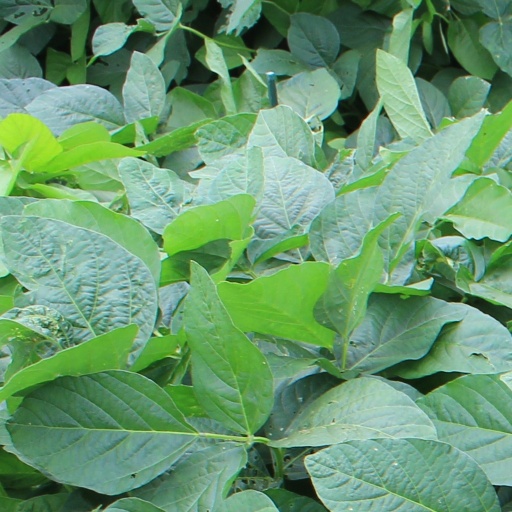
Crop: soybean